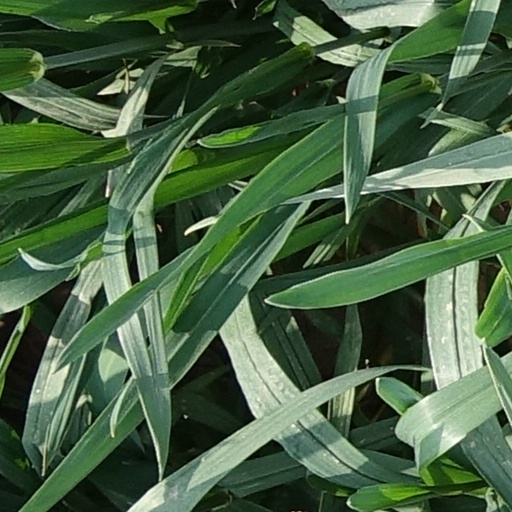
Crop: wheat